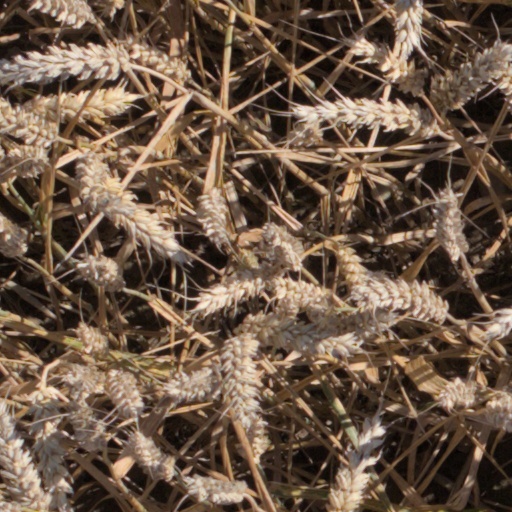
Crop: wheat